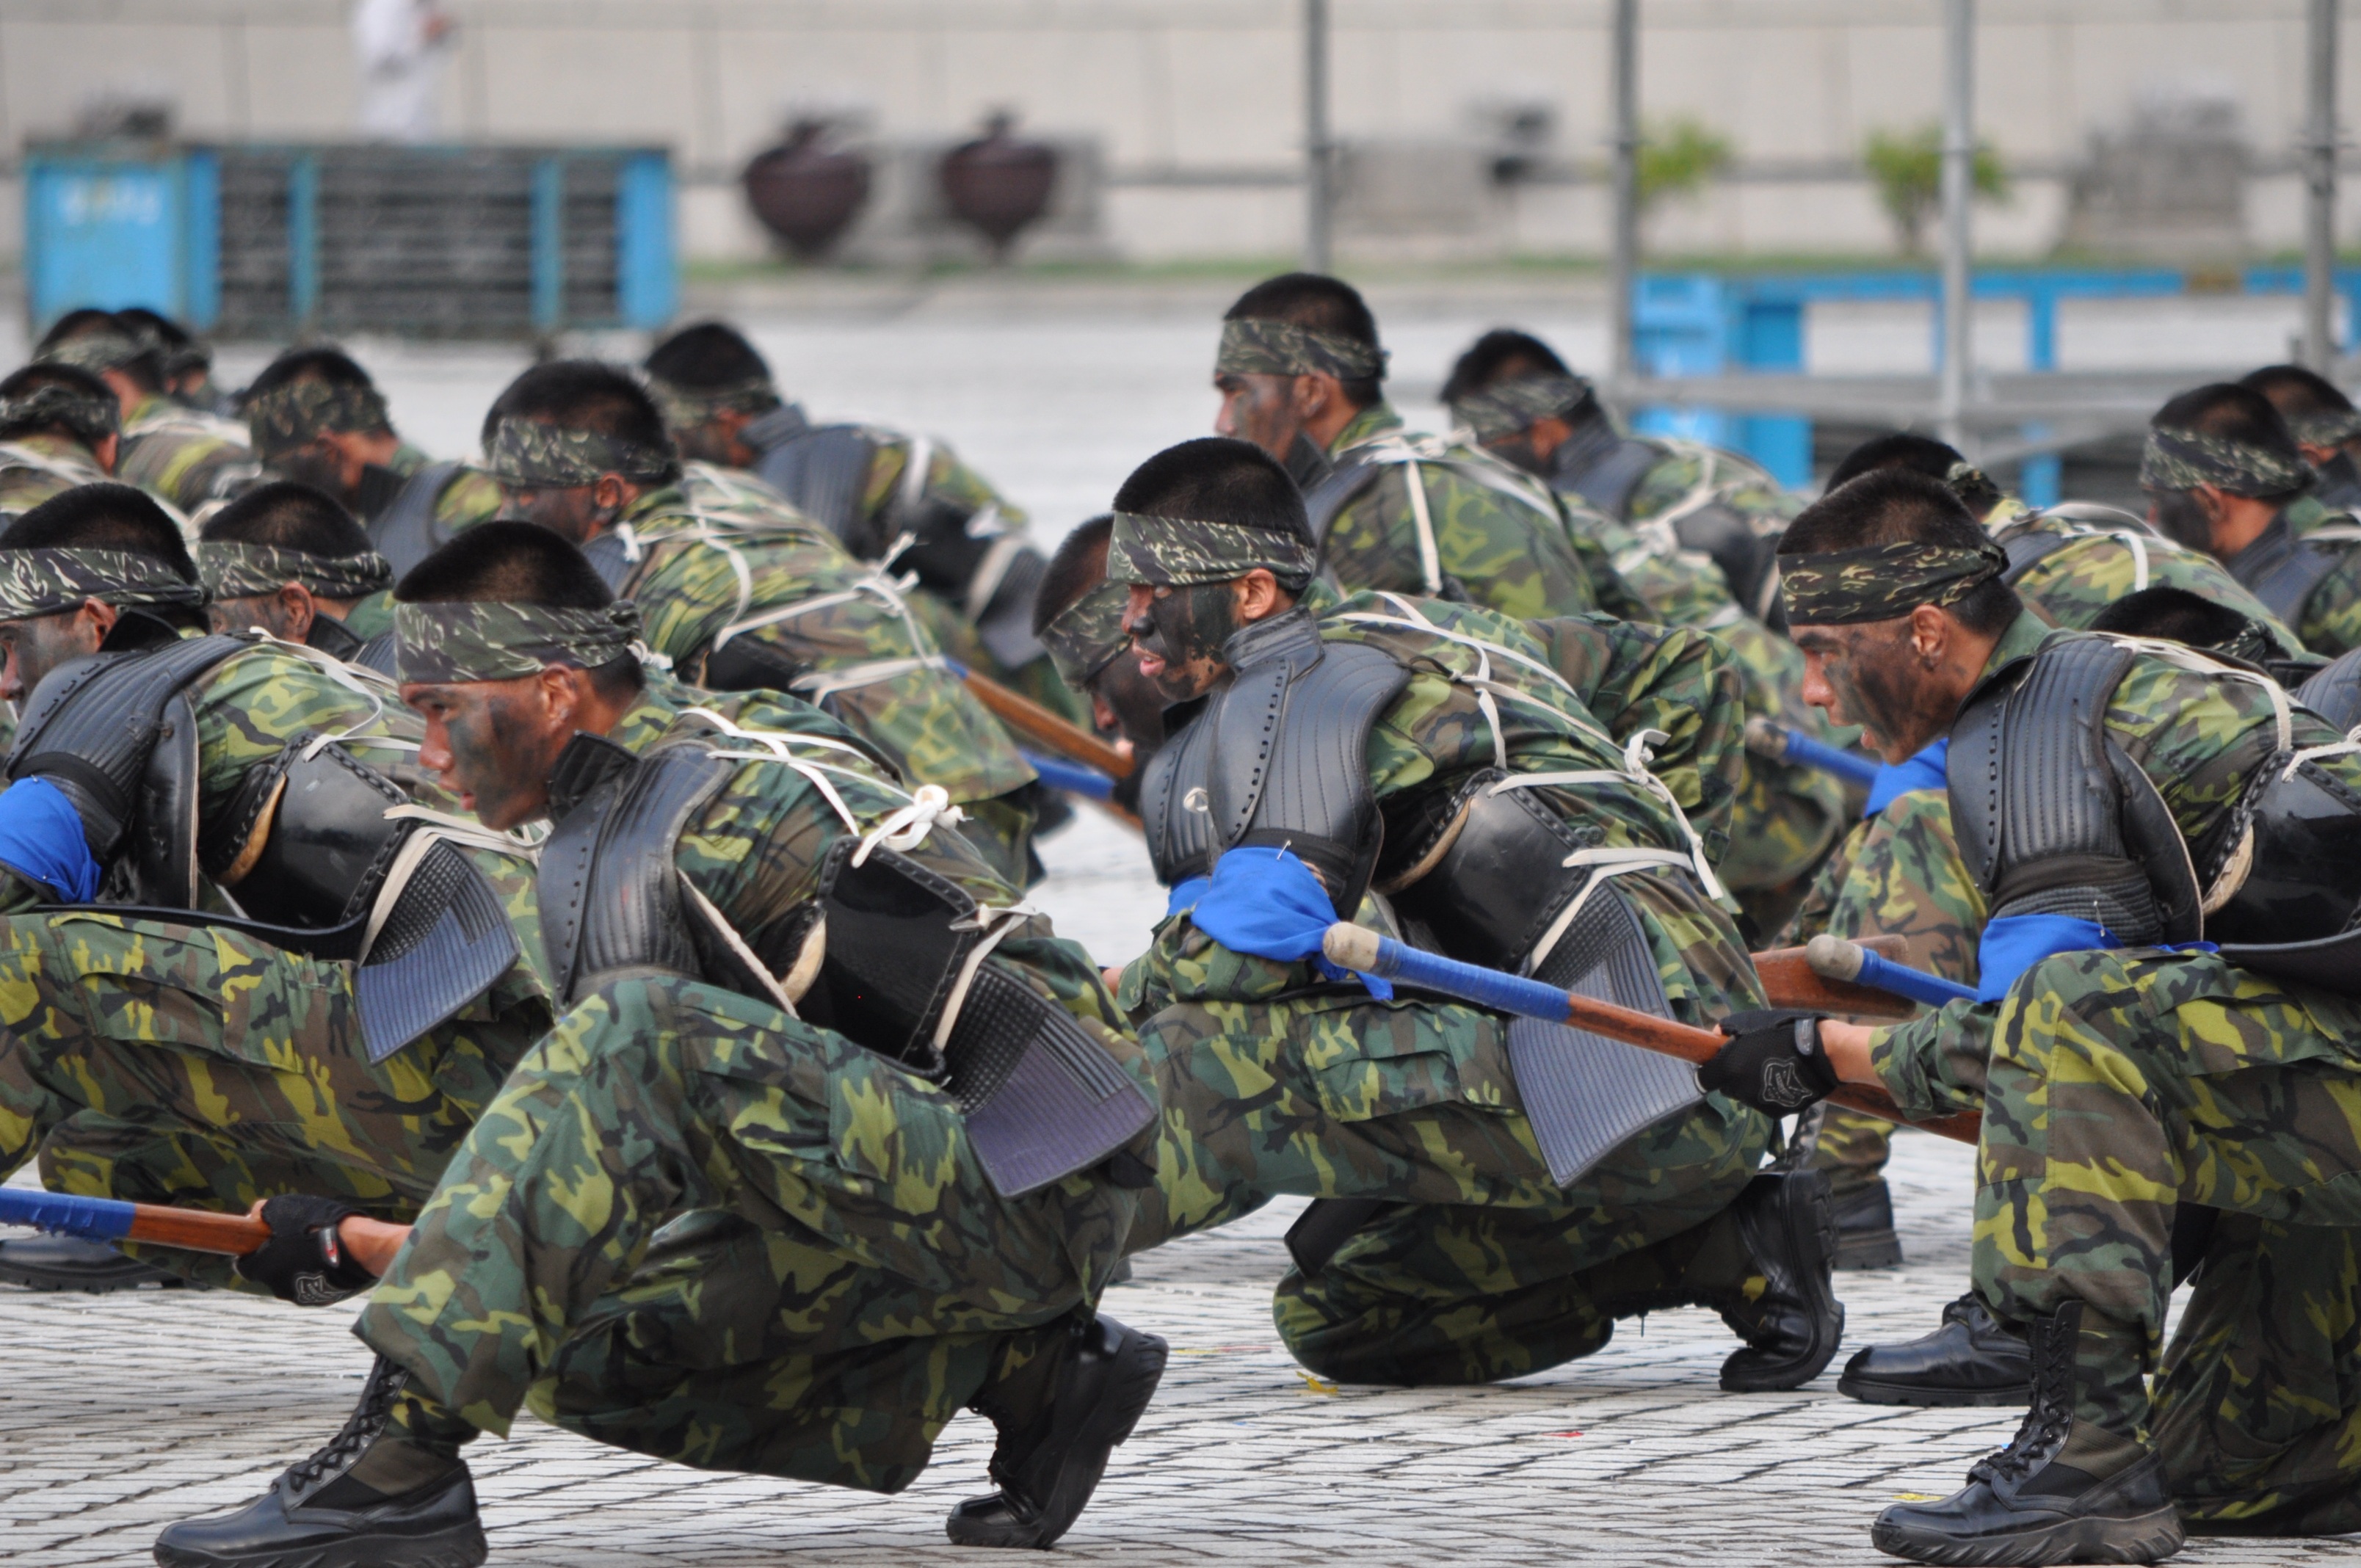
person, military, soldier, army, camouflage, performance, taiwan, marching, troop, marines, infantry, air force, militia, military police, ciqiang surgery